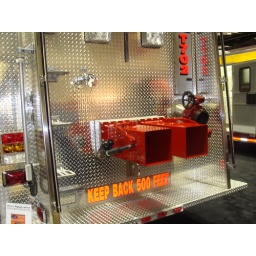
This truck can be offloaded of all water (3000 gallons) in 50 seconds utilizing the dual dumps.